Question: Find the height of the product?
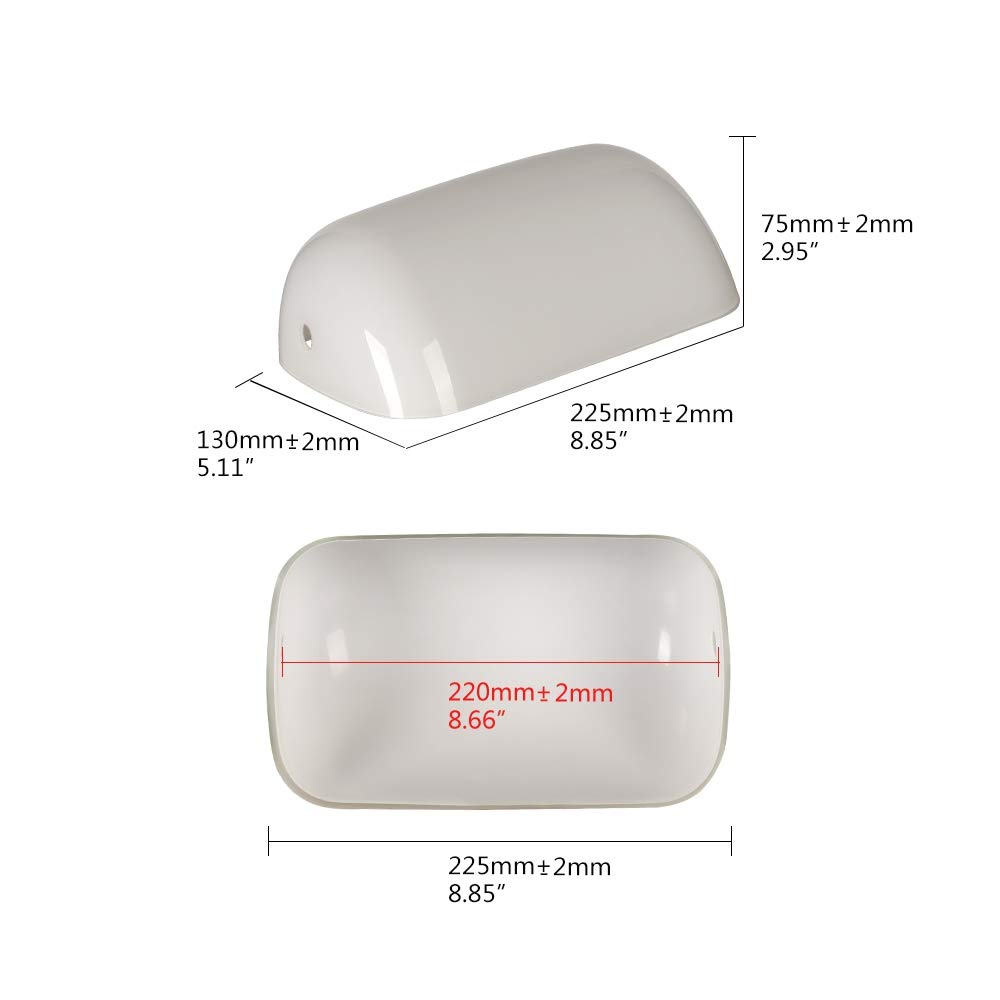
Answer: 75.0 millimetre